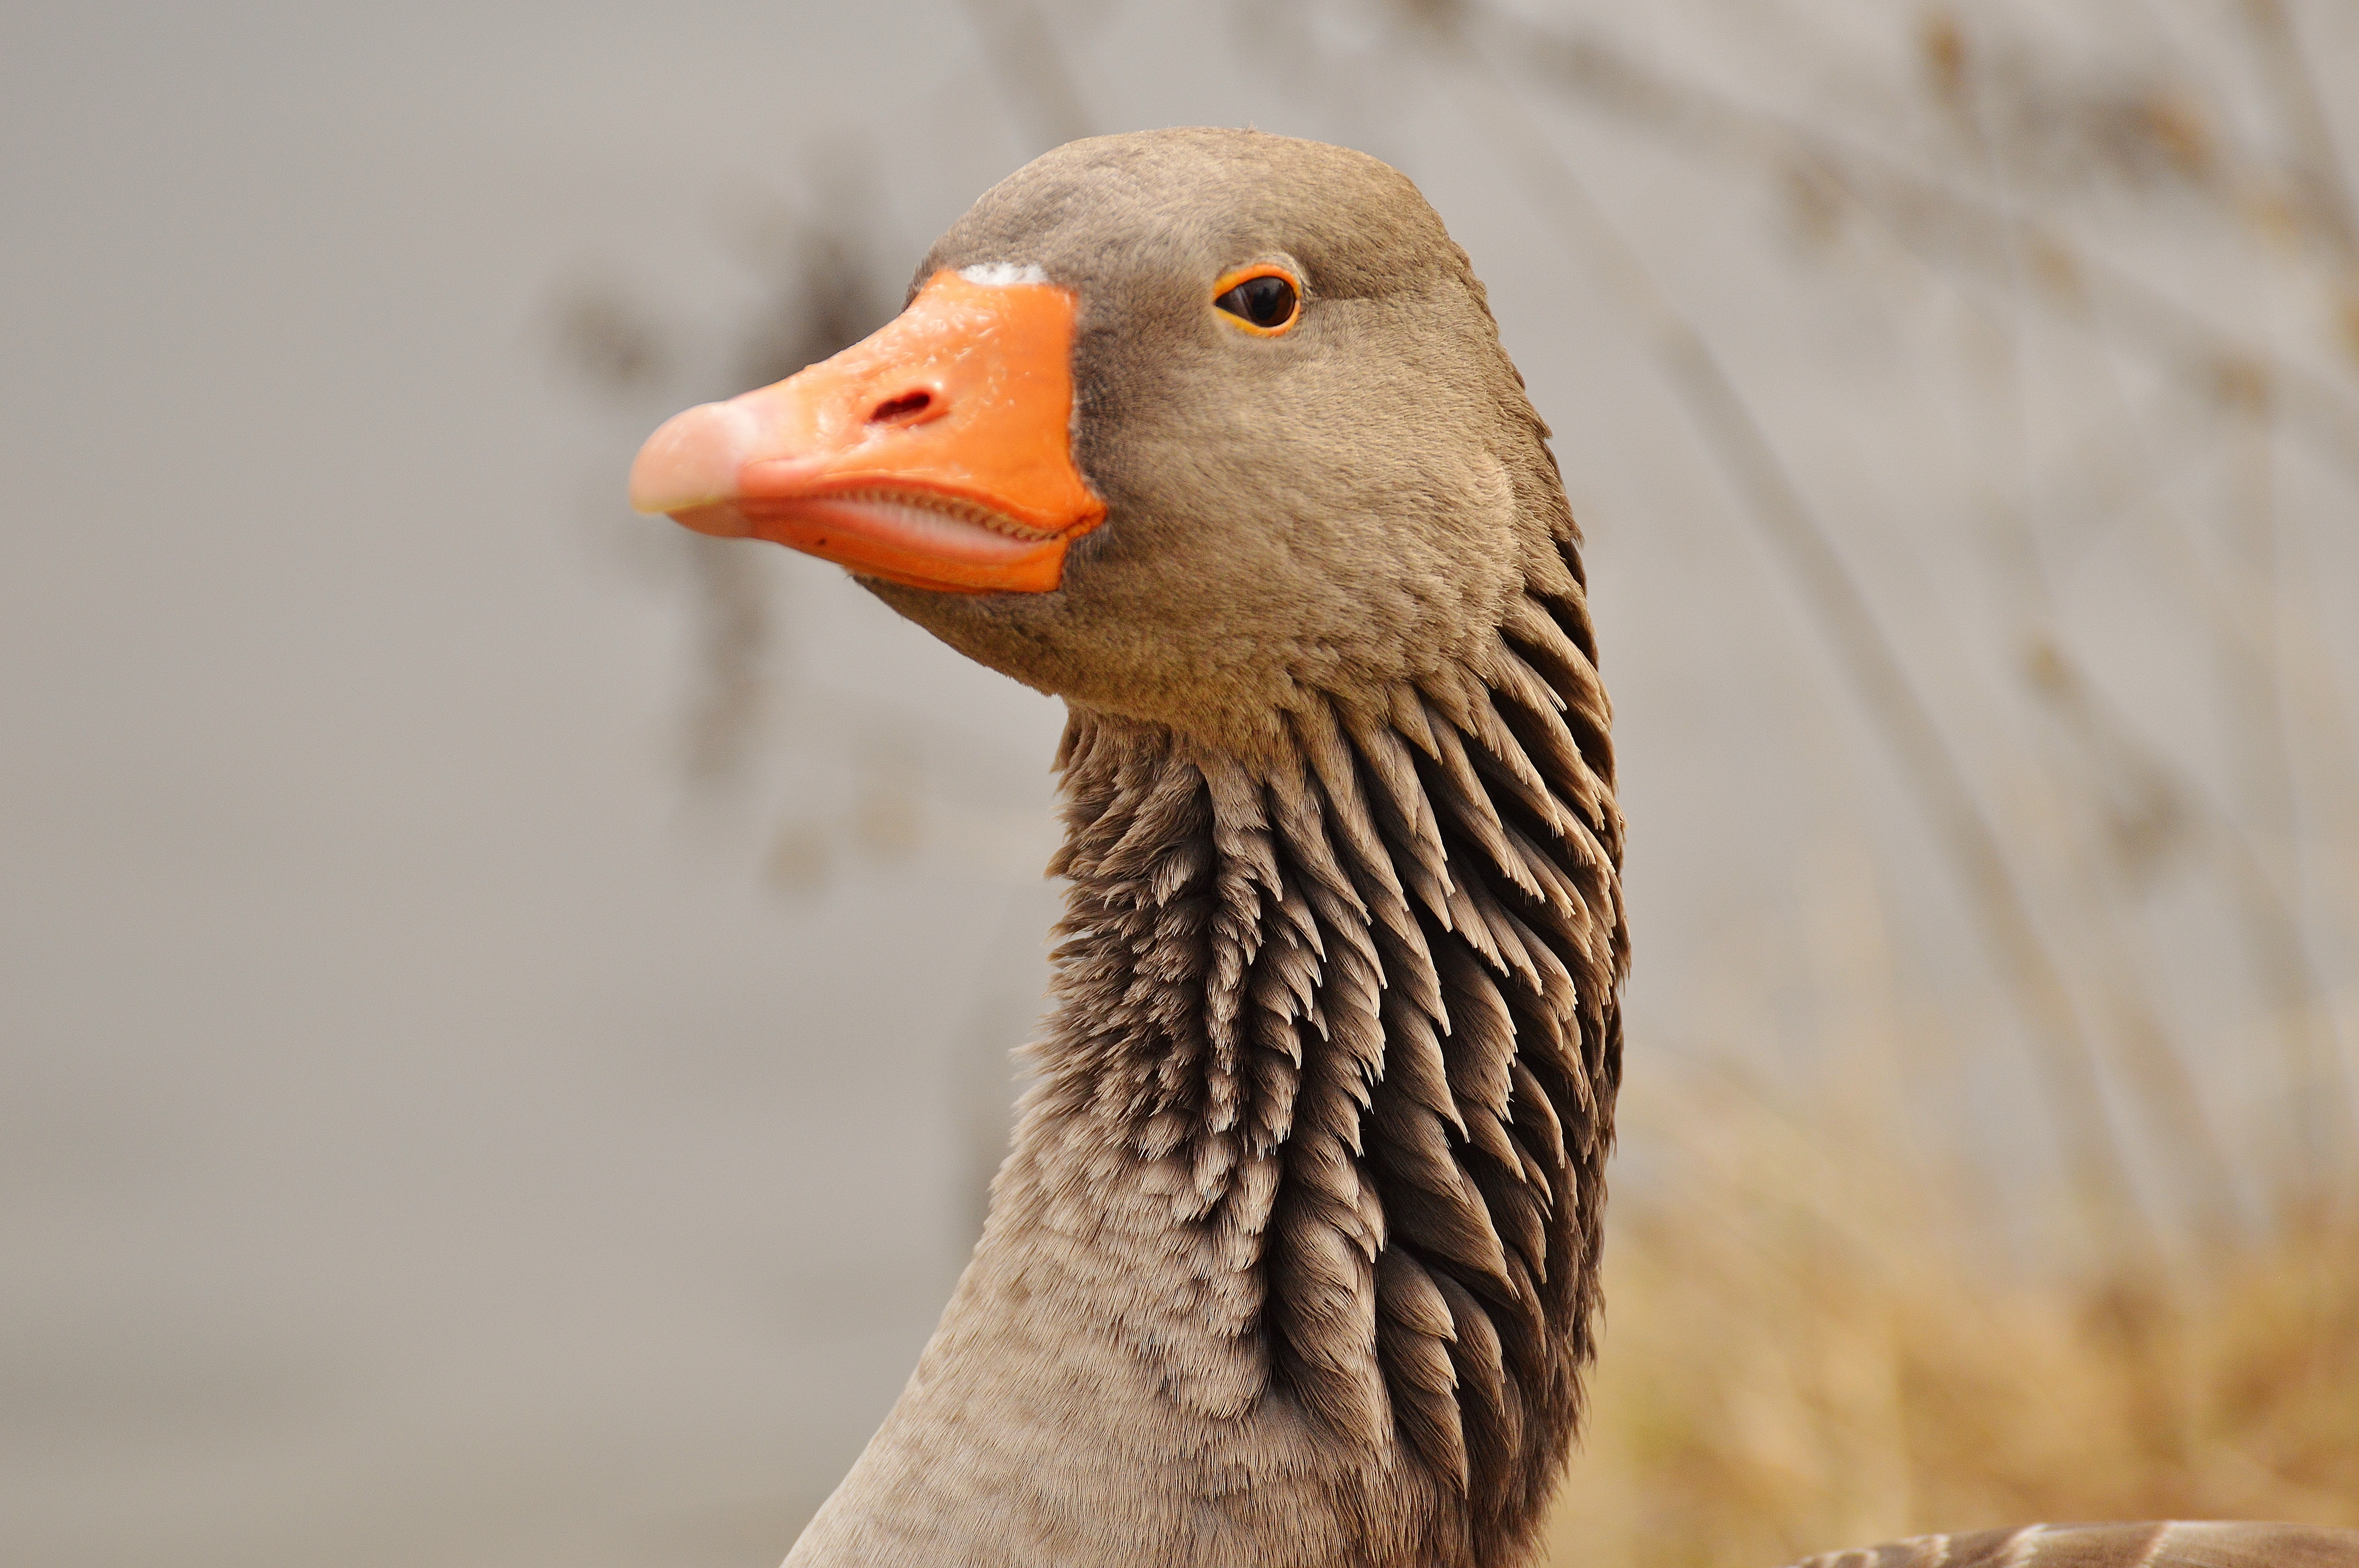
nature, bird, wing, animal, wildlife, beak, feather, fauna, plumage, poultry, close up, duck, head, goose, vertebrate, bill, waterfowl, water bird, mallard, ducks geese and swans